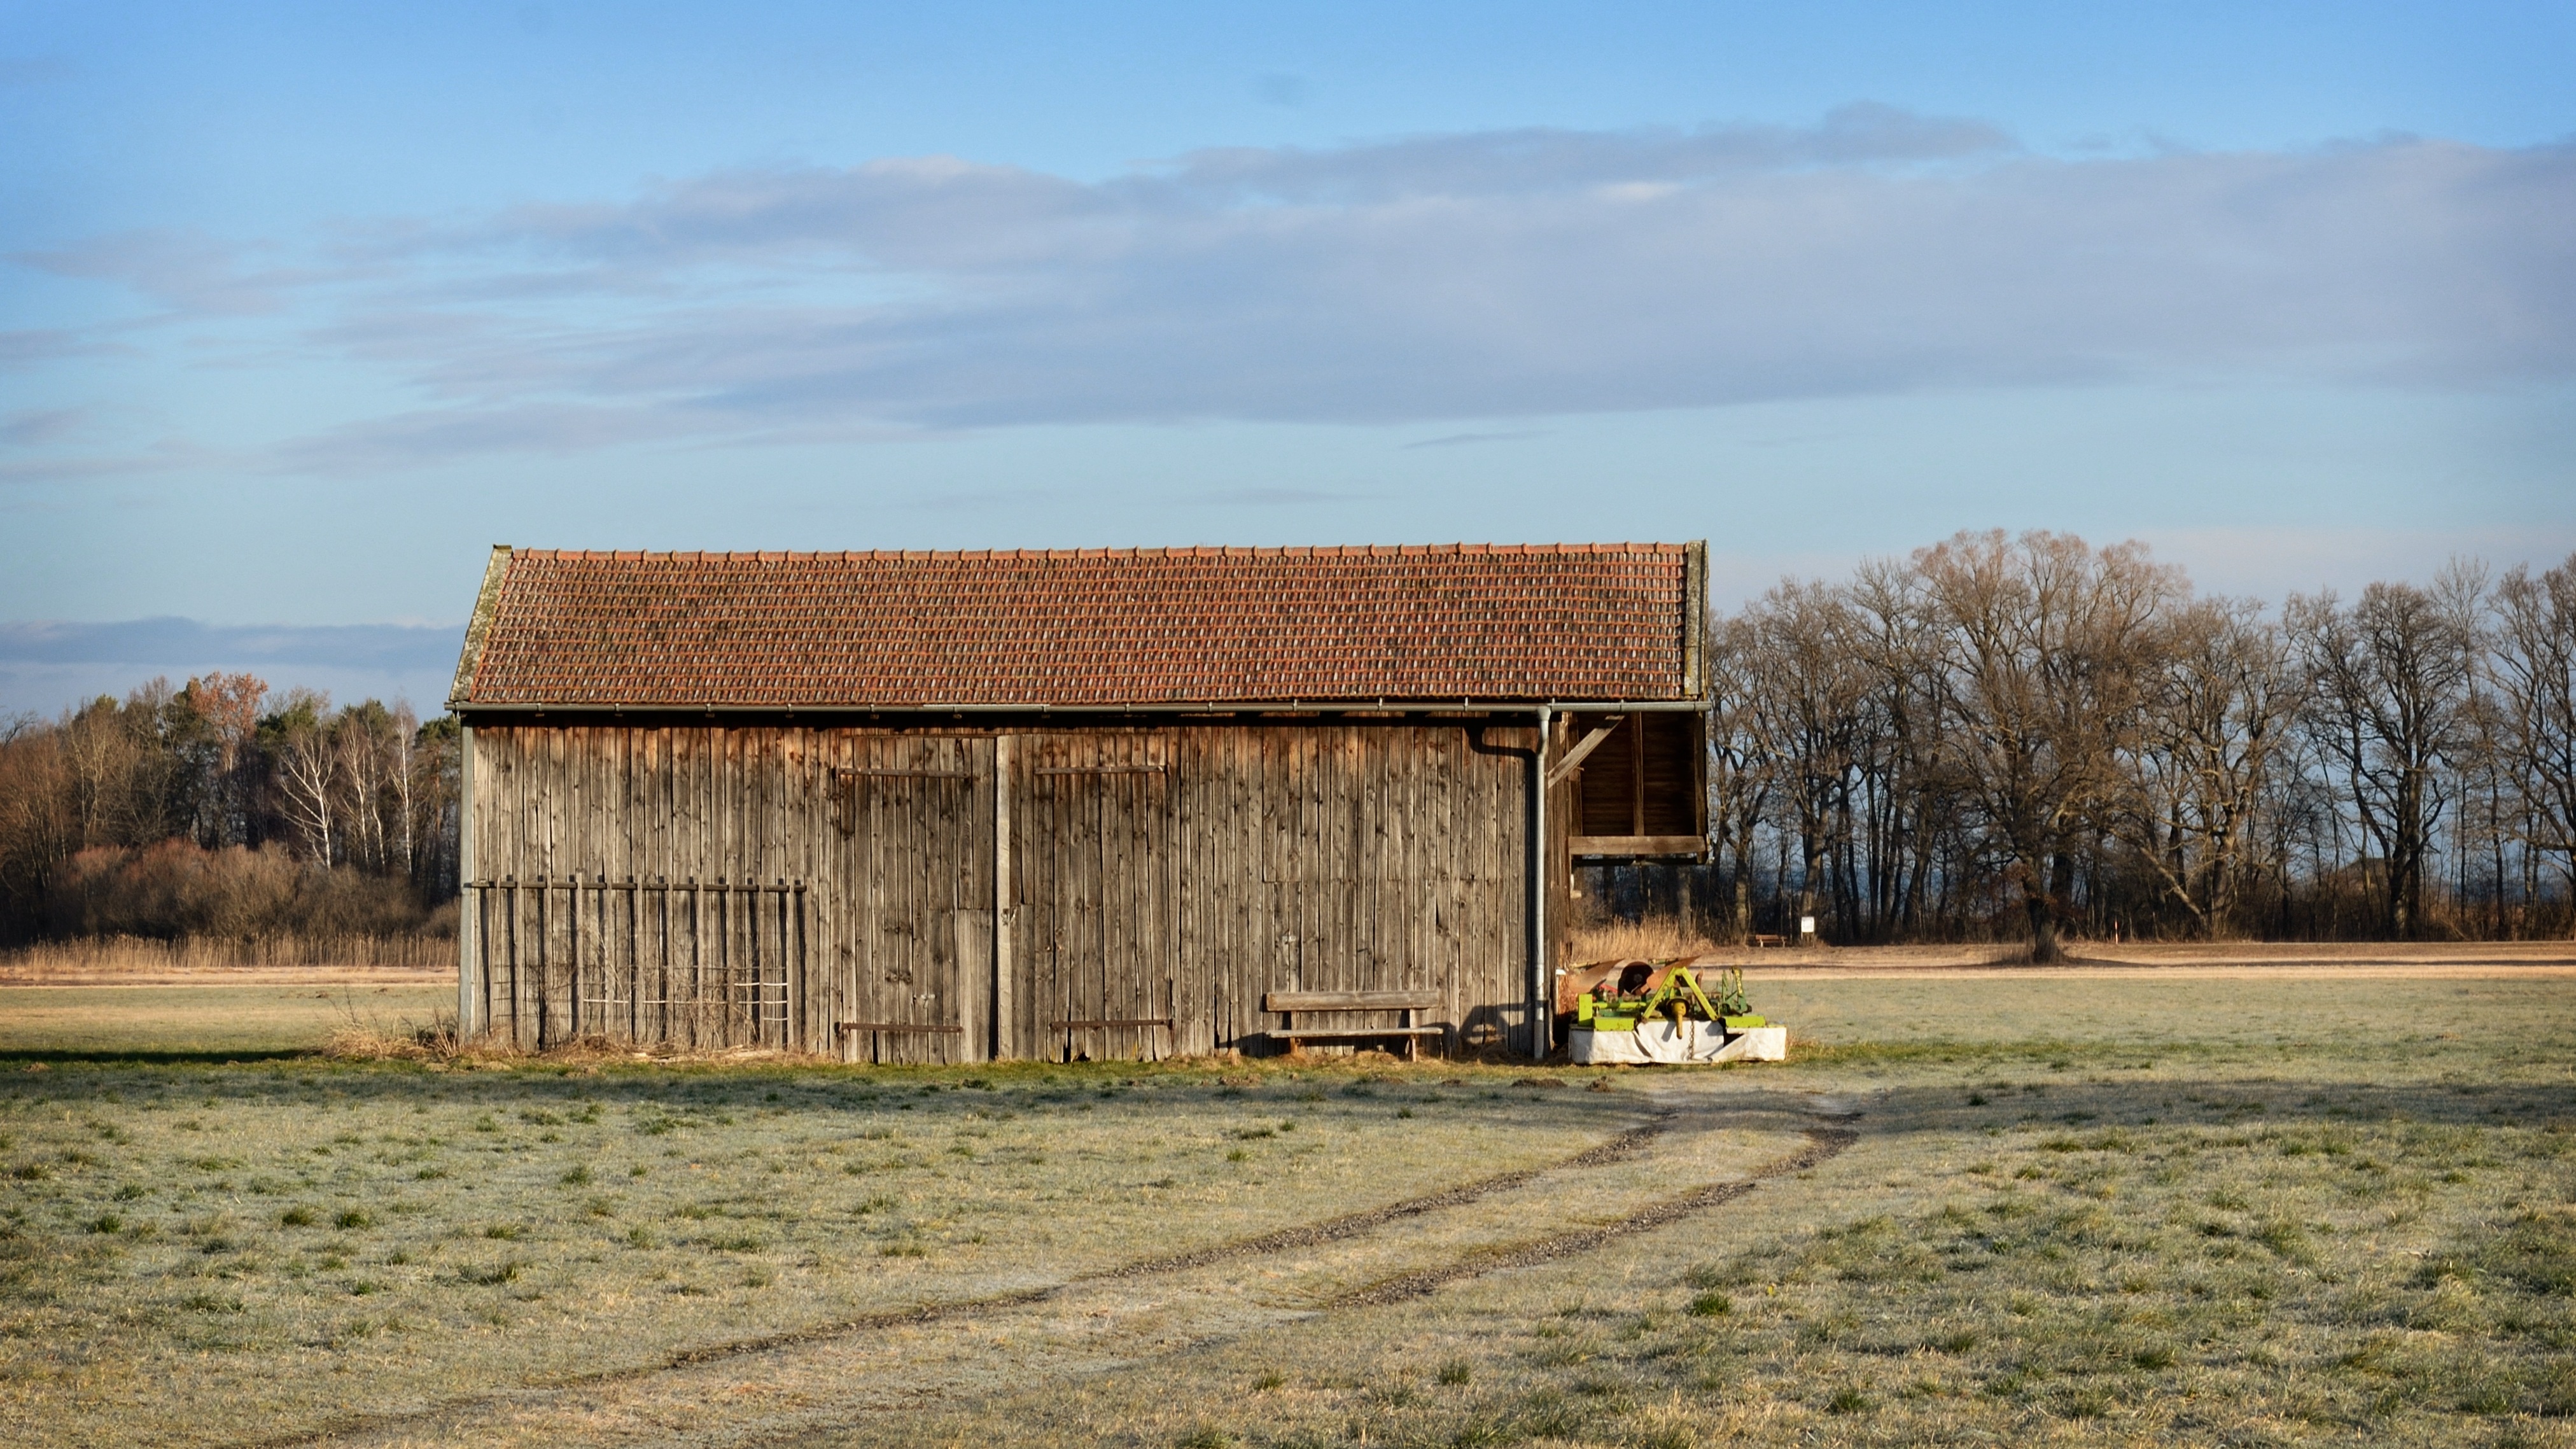
landscape, nature, architecture, wood, field, farm, meadow, house, building, old, barn, home, shed, rustic, vacation, hut, shack, ranch, romance, romantic, nostalgia, agriculture, farmhouse, bavaria, log cabin, historically, rural area, field barn, chiemgau, scheuer